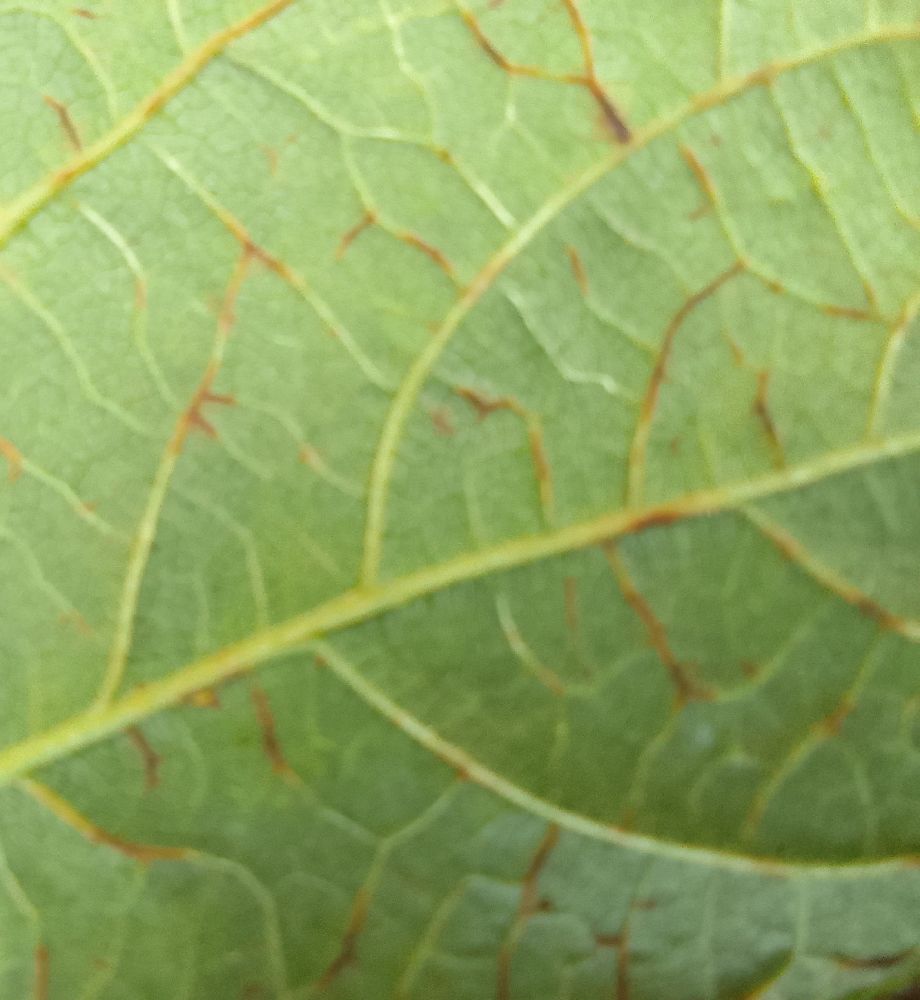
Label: anthracnose